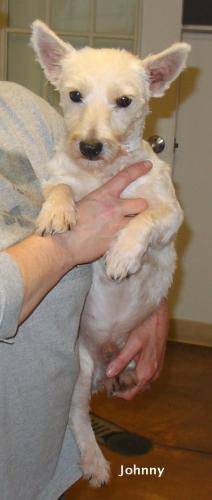
Label: dog